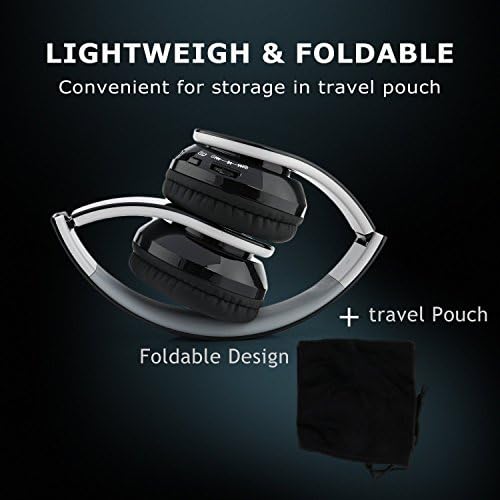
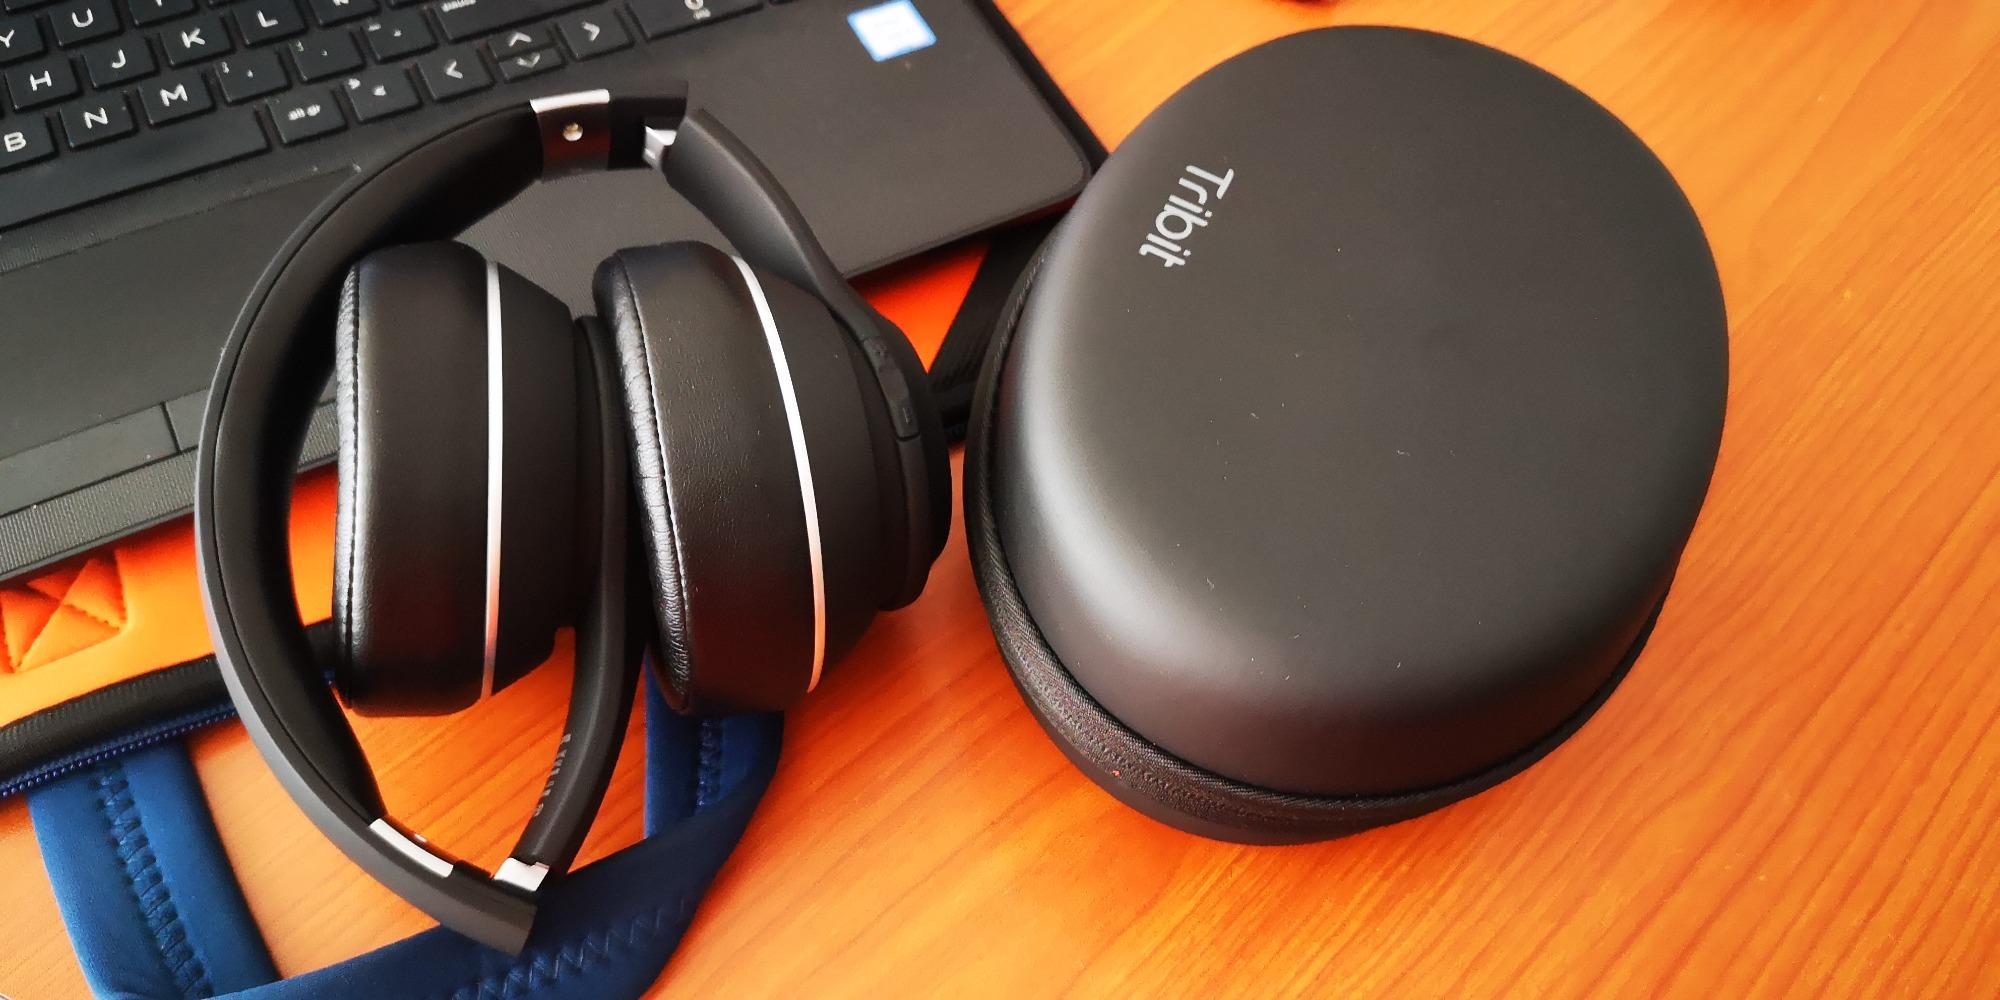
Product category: headphones
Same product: no